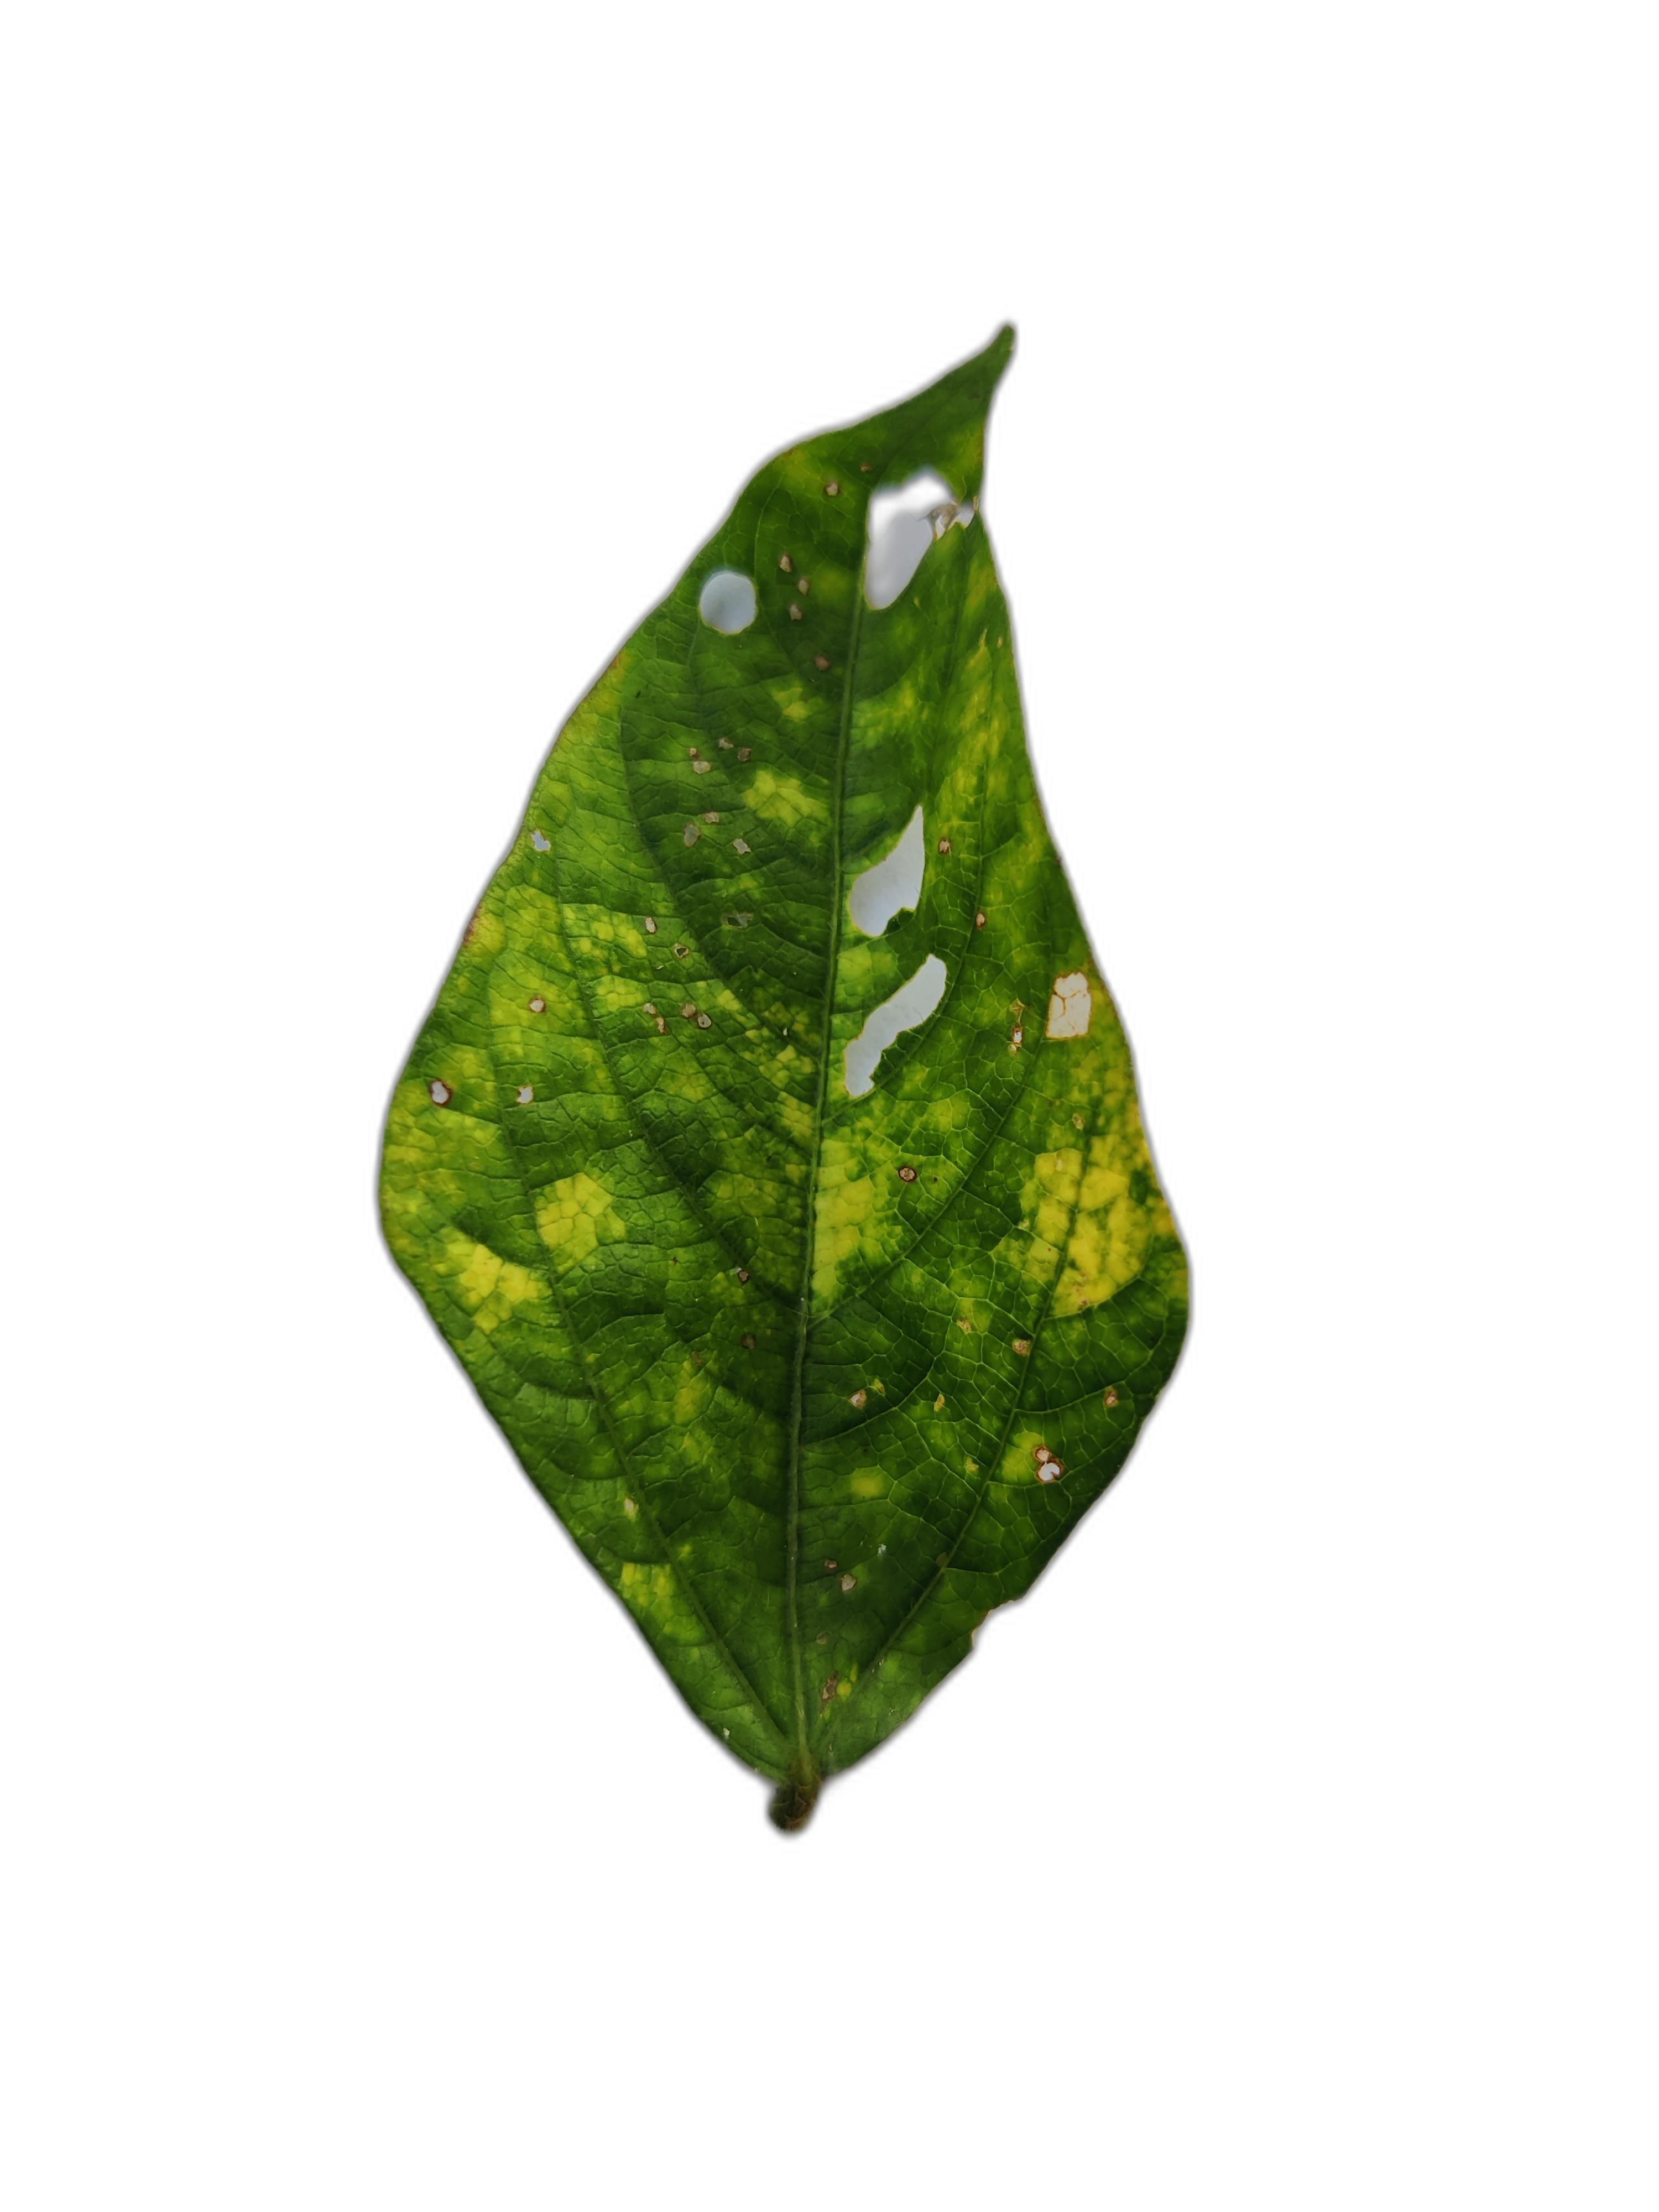
Label: Yellow Mosaic